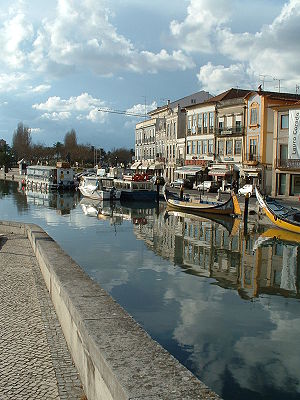
Aveiro / Kildeangivelser
Aveiro
Aveiro er en by i det nordlige Portugal med et indbyggertal på 78.450. Byen ligger i landets Centralregion, ved kysten til Atlanterhavet.